List of office-holders in India

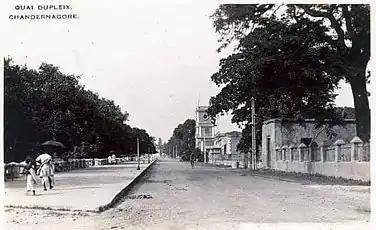
Quai Dupleix at Strand Road Chandernagor

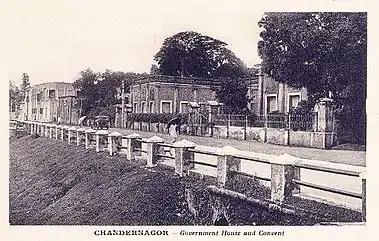
Chandernagore Government House and Convent

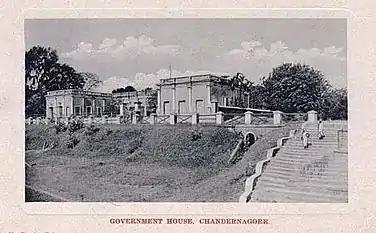
Chandernagor "Government House"

French India became an Overseas territory of France in 1946.